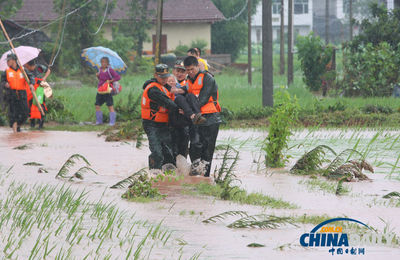
Weather: rain or strom